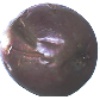
Label: passion_fruit